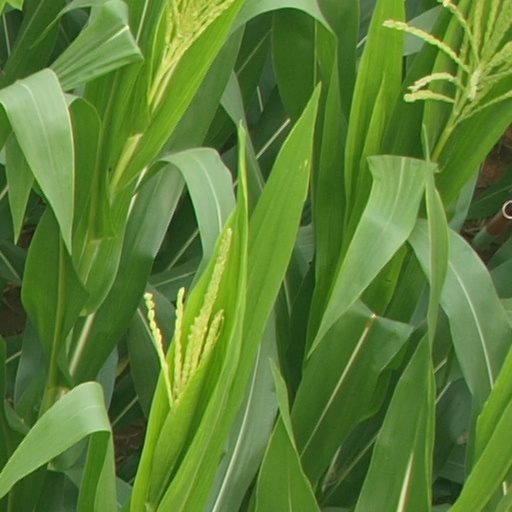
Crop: maize; corn